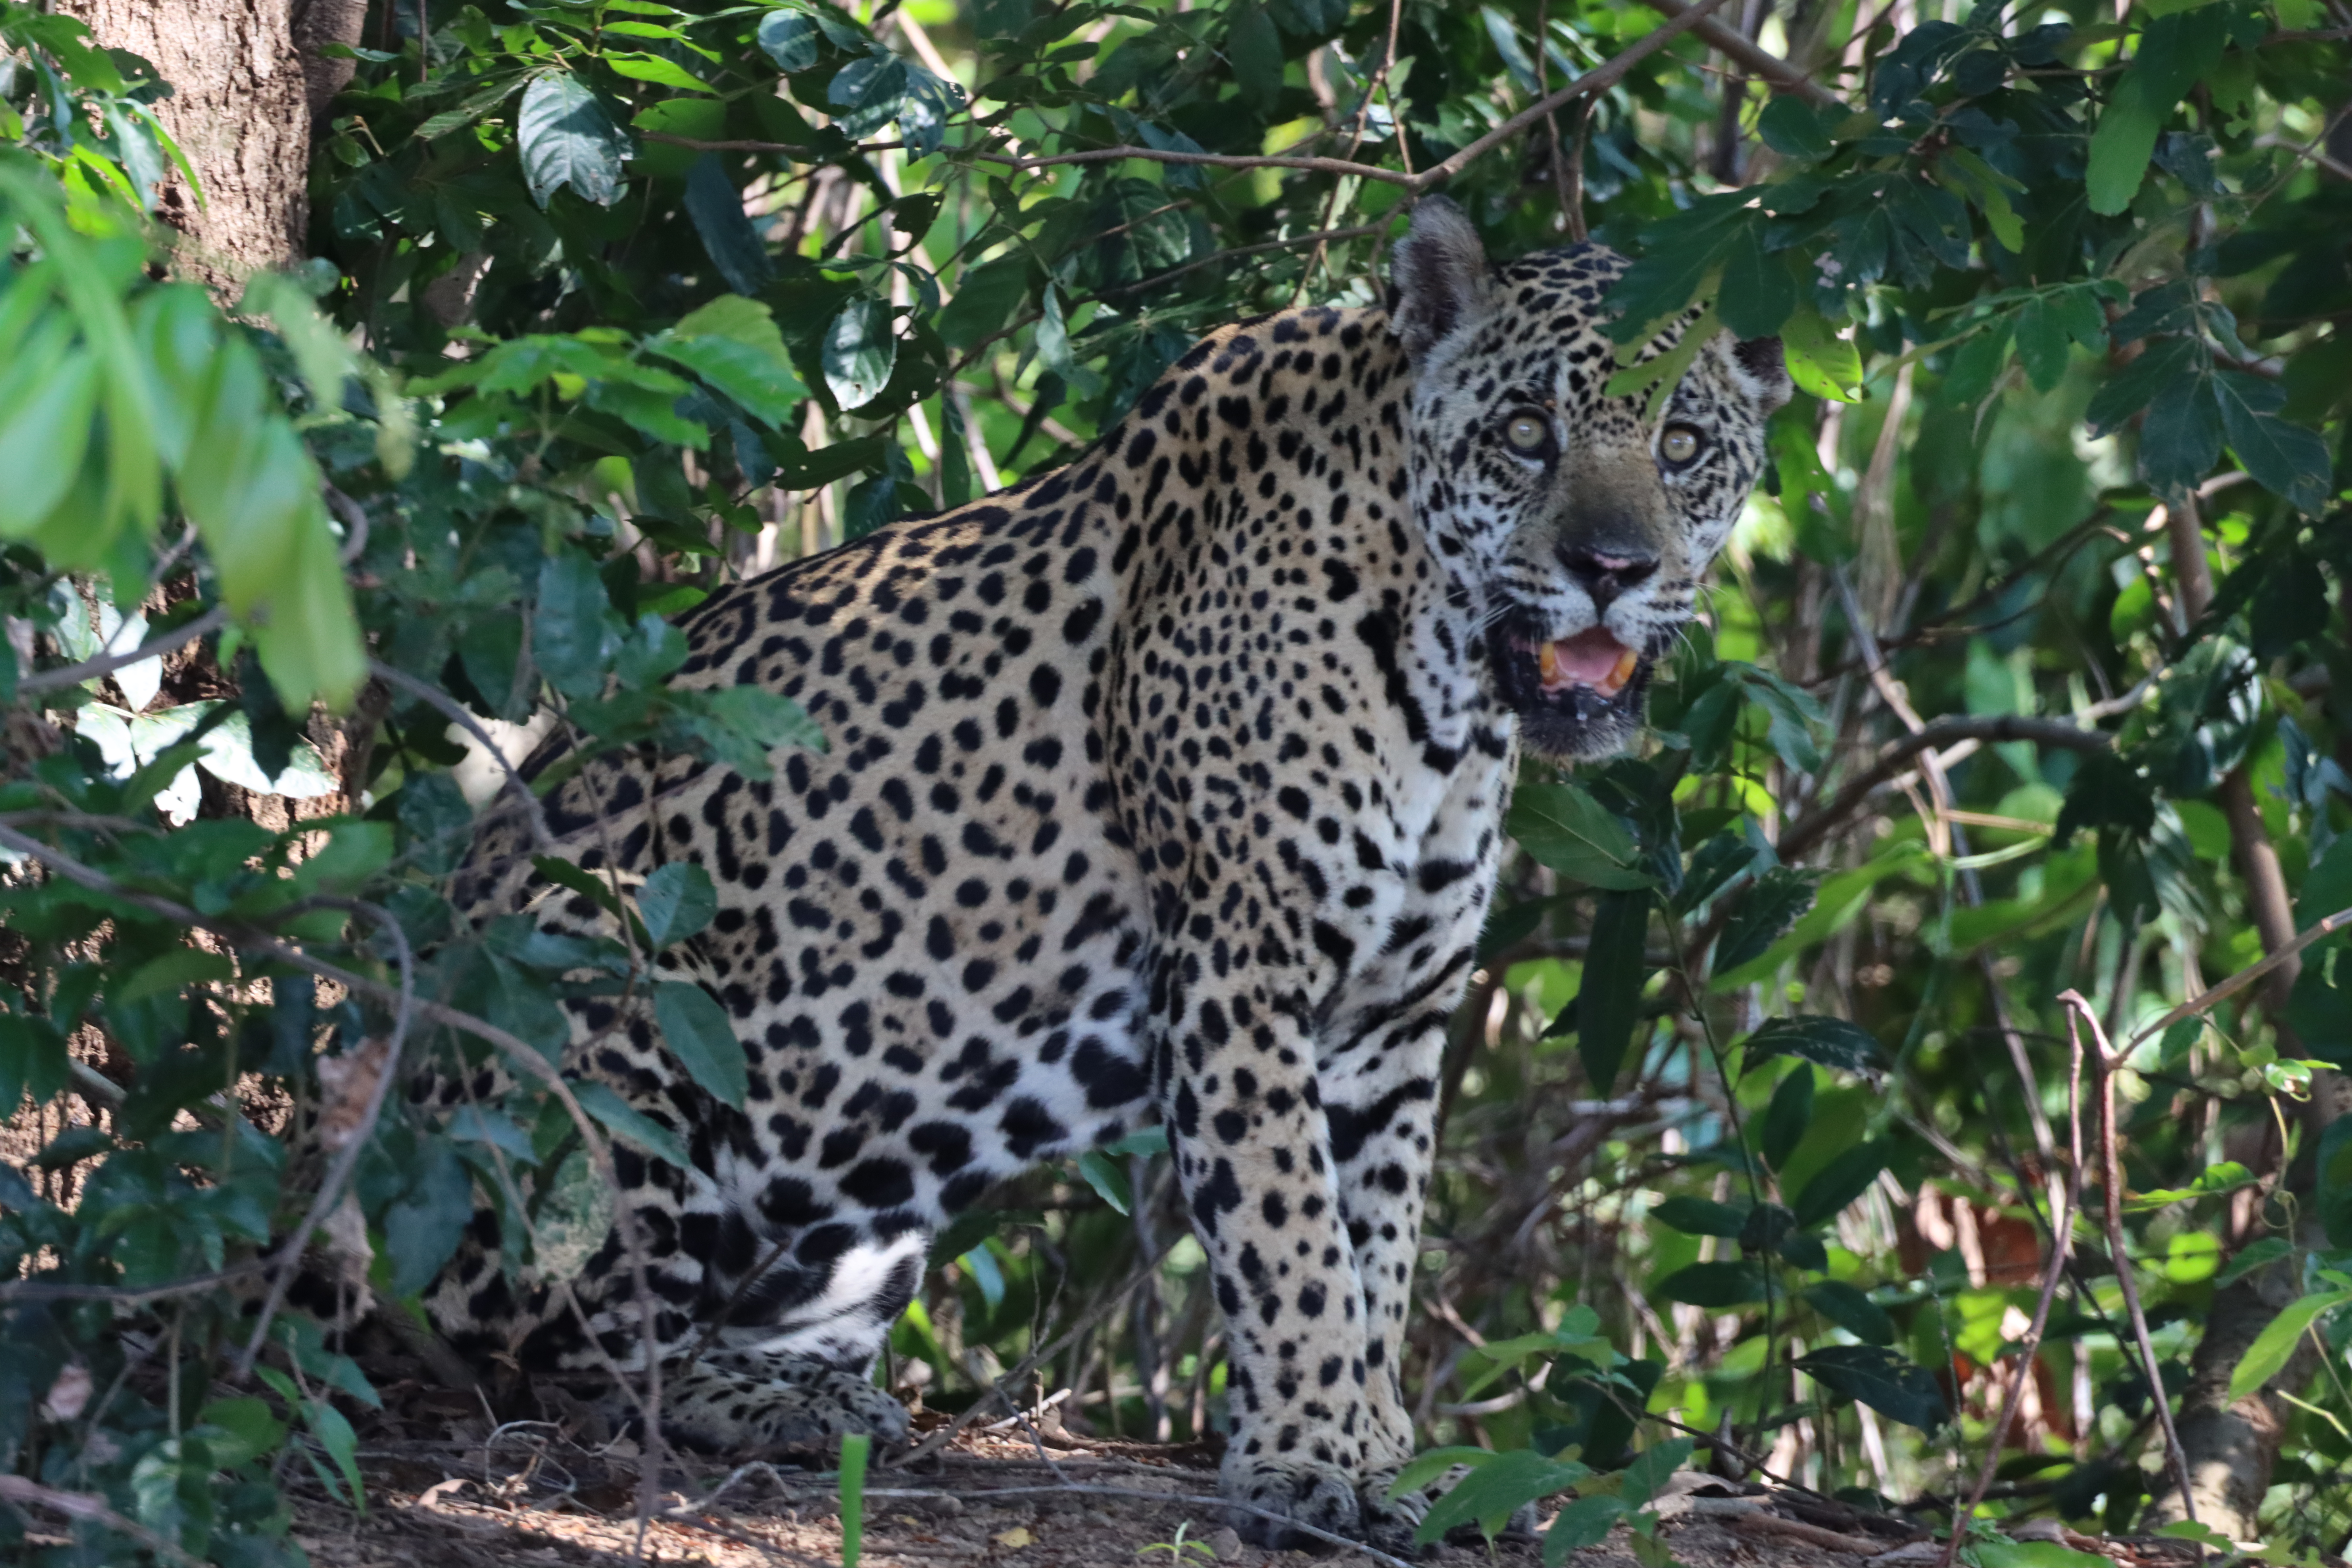
Jaguar: Katniss